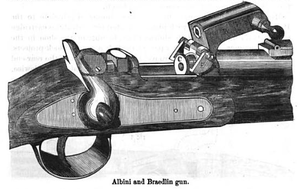
Le fusil Albini-Braendlin est une arme de calibre 11 mm à un coup et à culasse levante. Il fut conçu par Augusto Albini, amiral dans la Marine italienne, perfectionné en 1865 par l'Anglais Francis Braendlin et la production industrielle en fut assurée par la firme anglaise Braendlin Armoury.